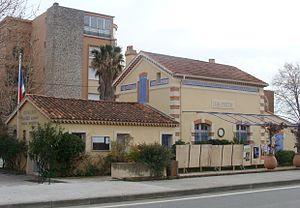
L'ancienne gare de Cavalière (commune du Lavandou), aujourd'hui bâtiment public (poste, marie annexe, poste de police).
La ligne du littoral varois est une ancienne ligne de chemin de fer à voie métrique qui reliait Toulon à Saint-Raphaël en suivant la côte du massif des Maures. C'était la plus méridionale des trois lignes du réseau des Chemins de fer de Provence.